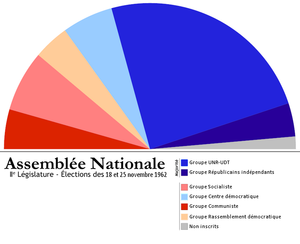
L'Assemblée Nationale après les élections législatives de 1962.
La IIᵉ législature de la Vᵉ République française est un cycle parlementaire qui s'ouvre le 6 décembre 1962 et se termine le 2 avril 1967.
Liste des députés de 1962 élus lors des Élections législatives françaises de 1962